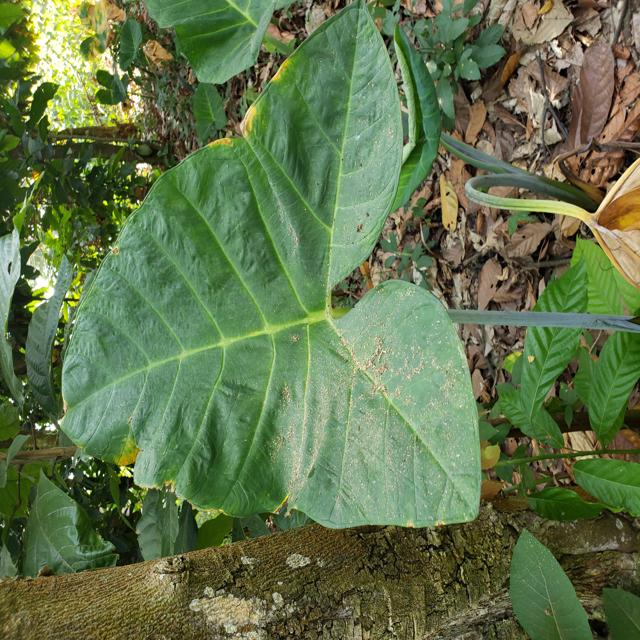
Label: Healthy